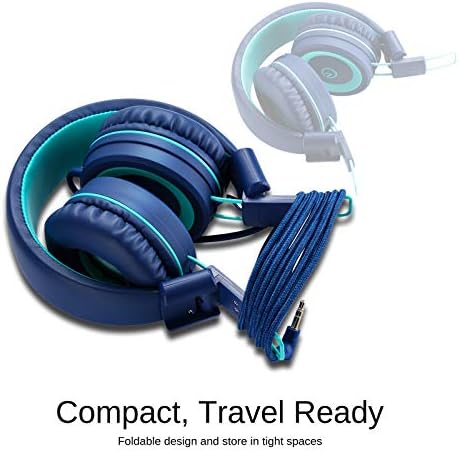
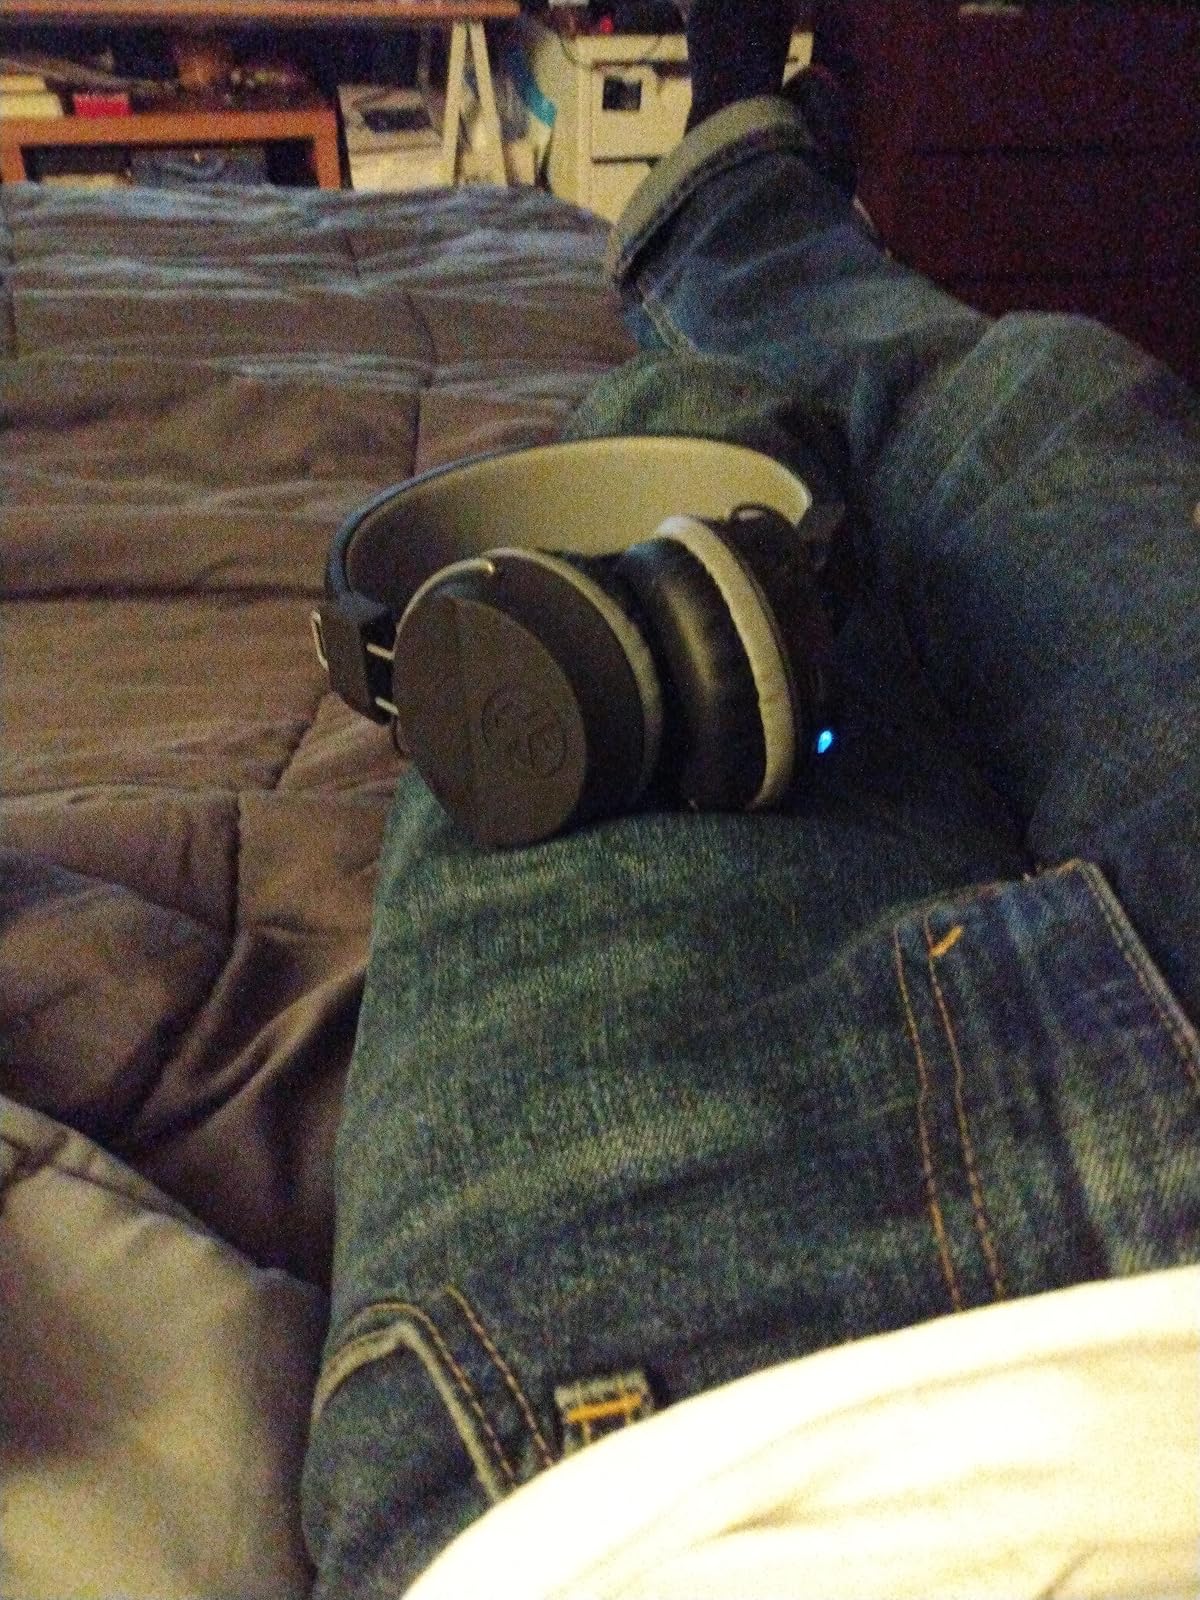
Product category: headphones
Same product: no